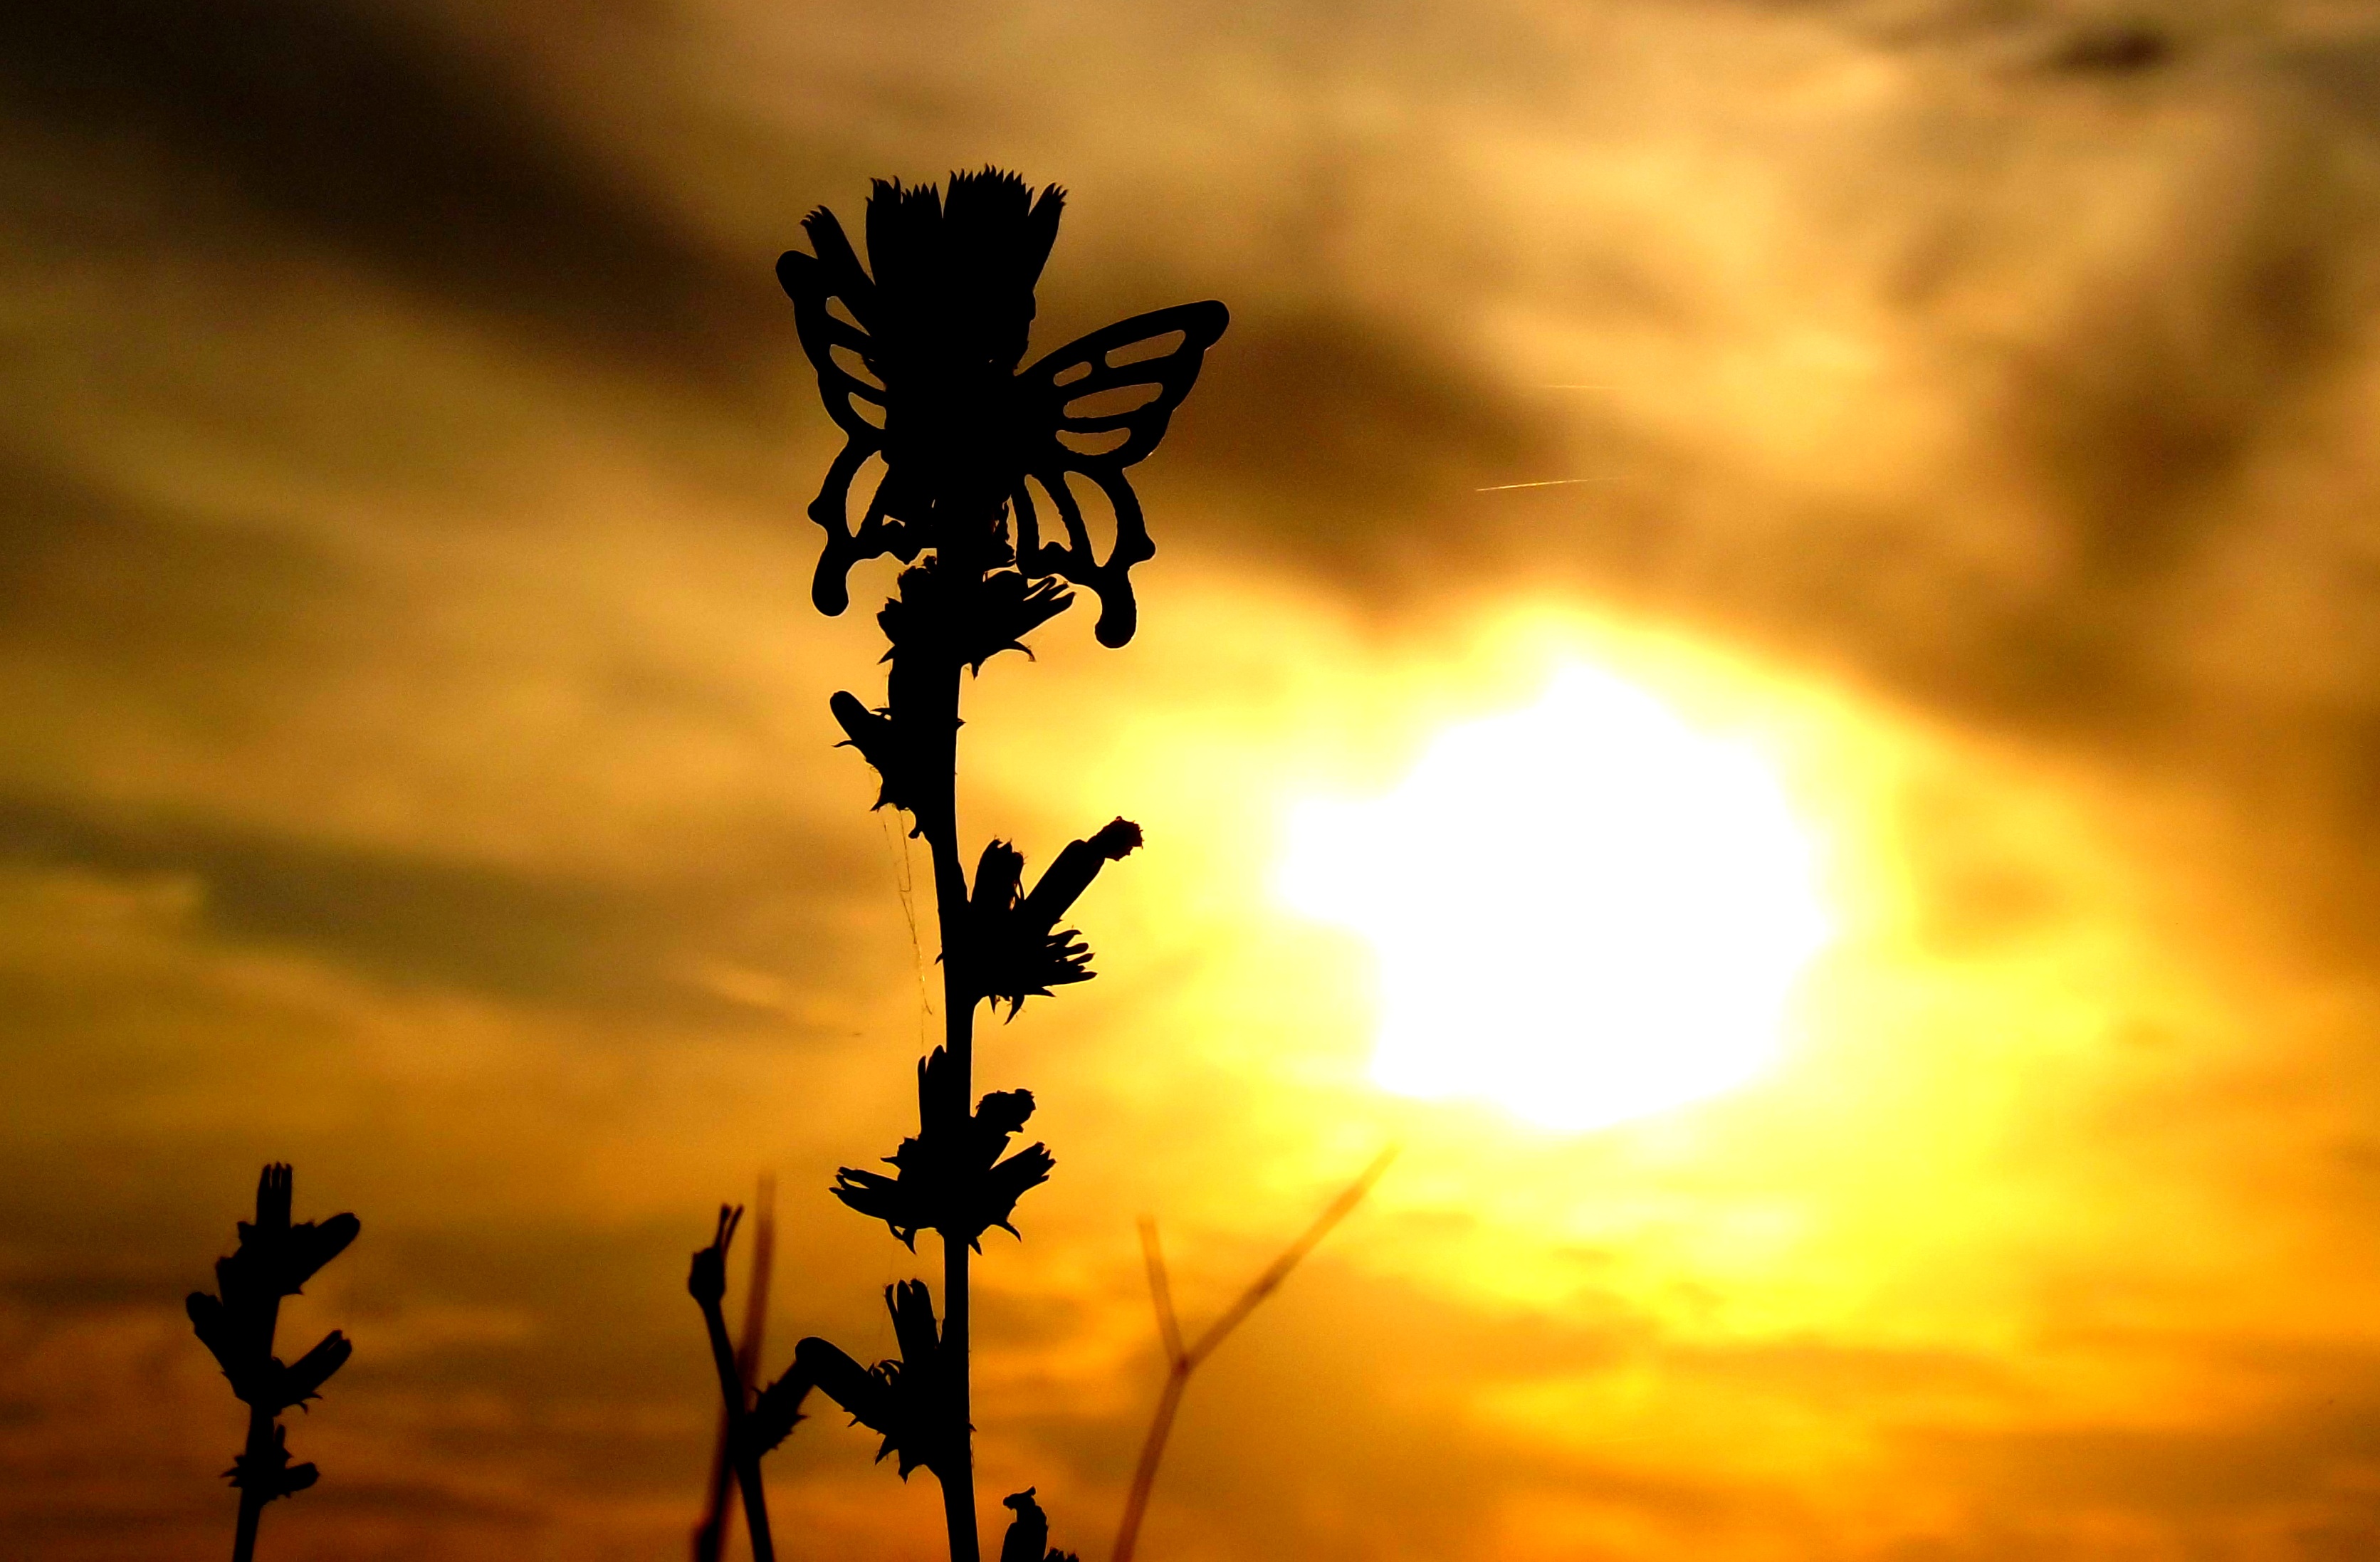
tree, nature, branch, silhouette, light, cloud, plant, sky, sun, sunrise, sunset, sunlight, morning, flower, dawn, dusk, evening, red, yellow, butterflies, east, macro photography